Visitors Center (Latter-day Saint)

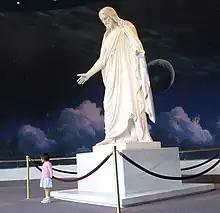
A child standing in front of a replica of Thorvaldsen's Christus in the North Visitors Center on Temple Square.

The bureau of information was established in 1902 because church leadership recognized the need for clear information about the church in and around Temple Square. It was right next to the south gate of Temple Square. Local youth were recruited to give tours and provide information from a small booth under the direction of Ben Goddard. In 1904, the booth was replaced by a brick building and in 1918 there was another renovation including a museum and a gift shop. Over time the bureau began to publish their own pamphlets and distribute church supplies as well.